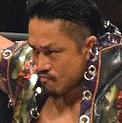
Age: 35